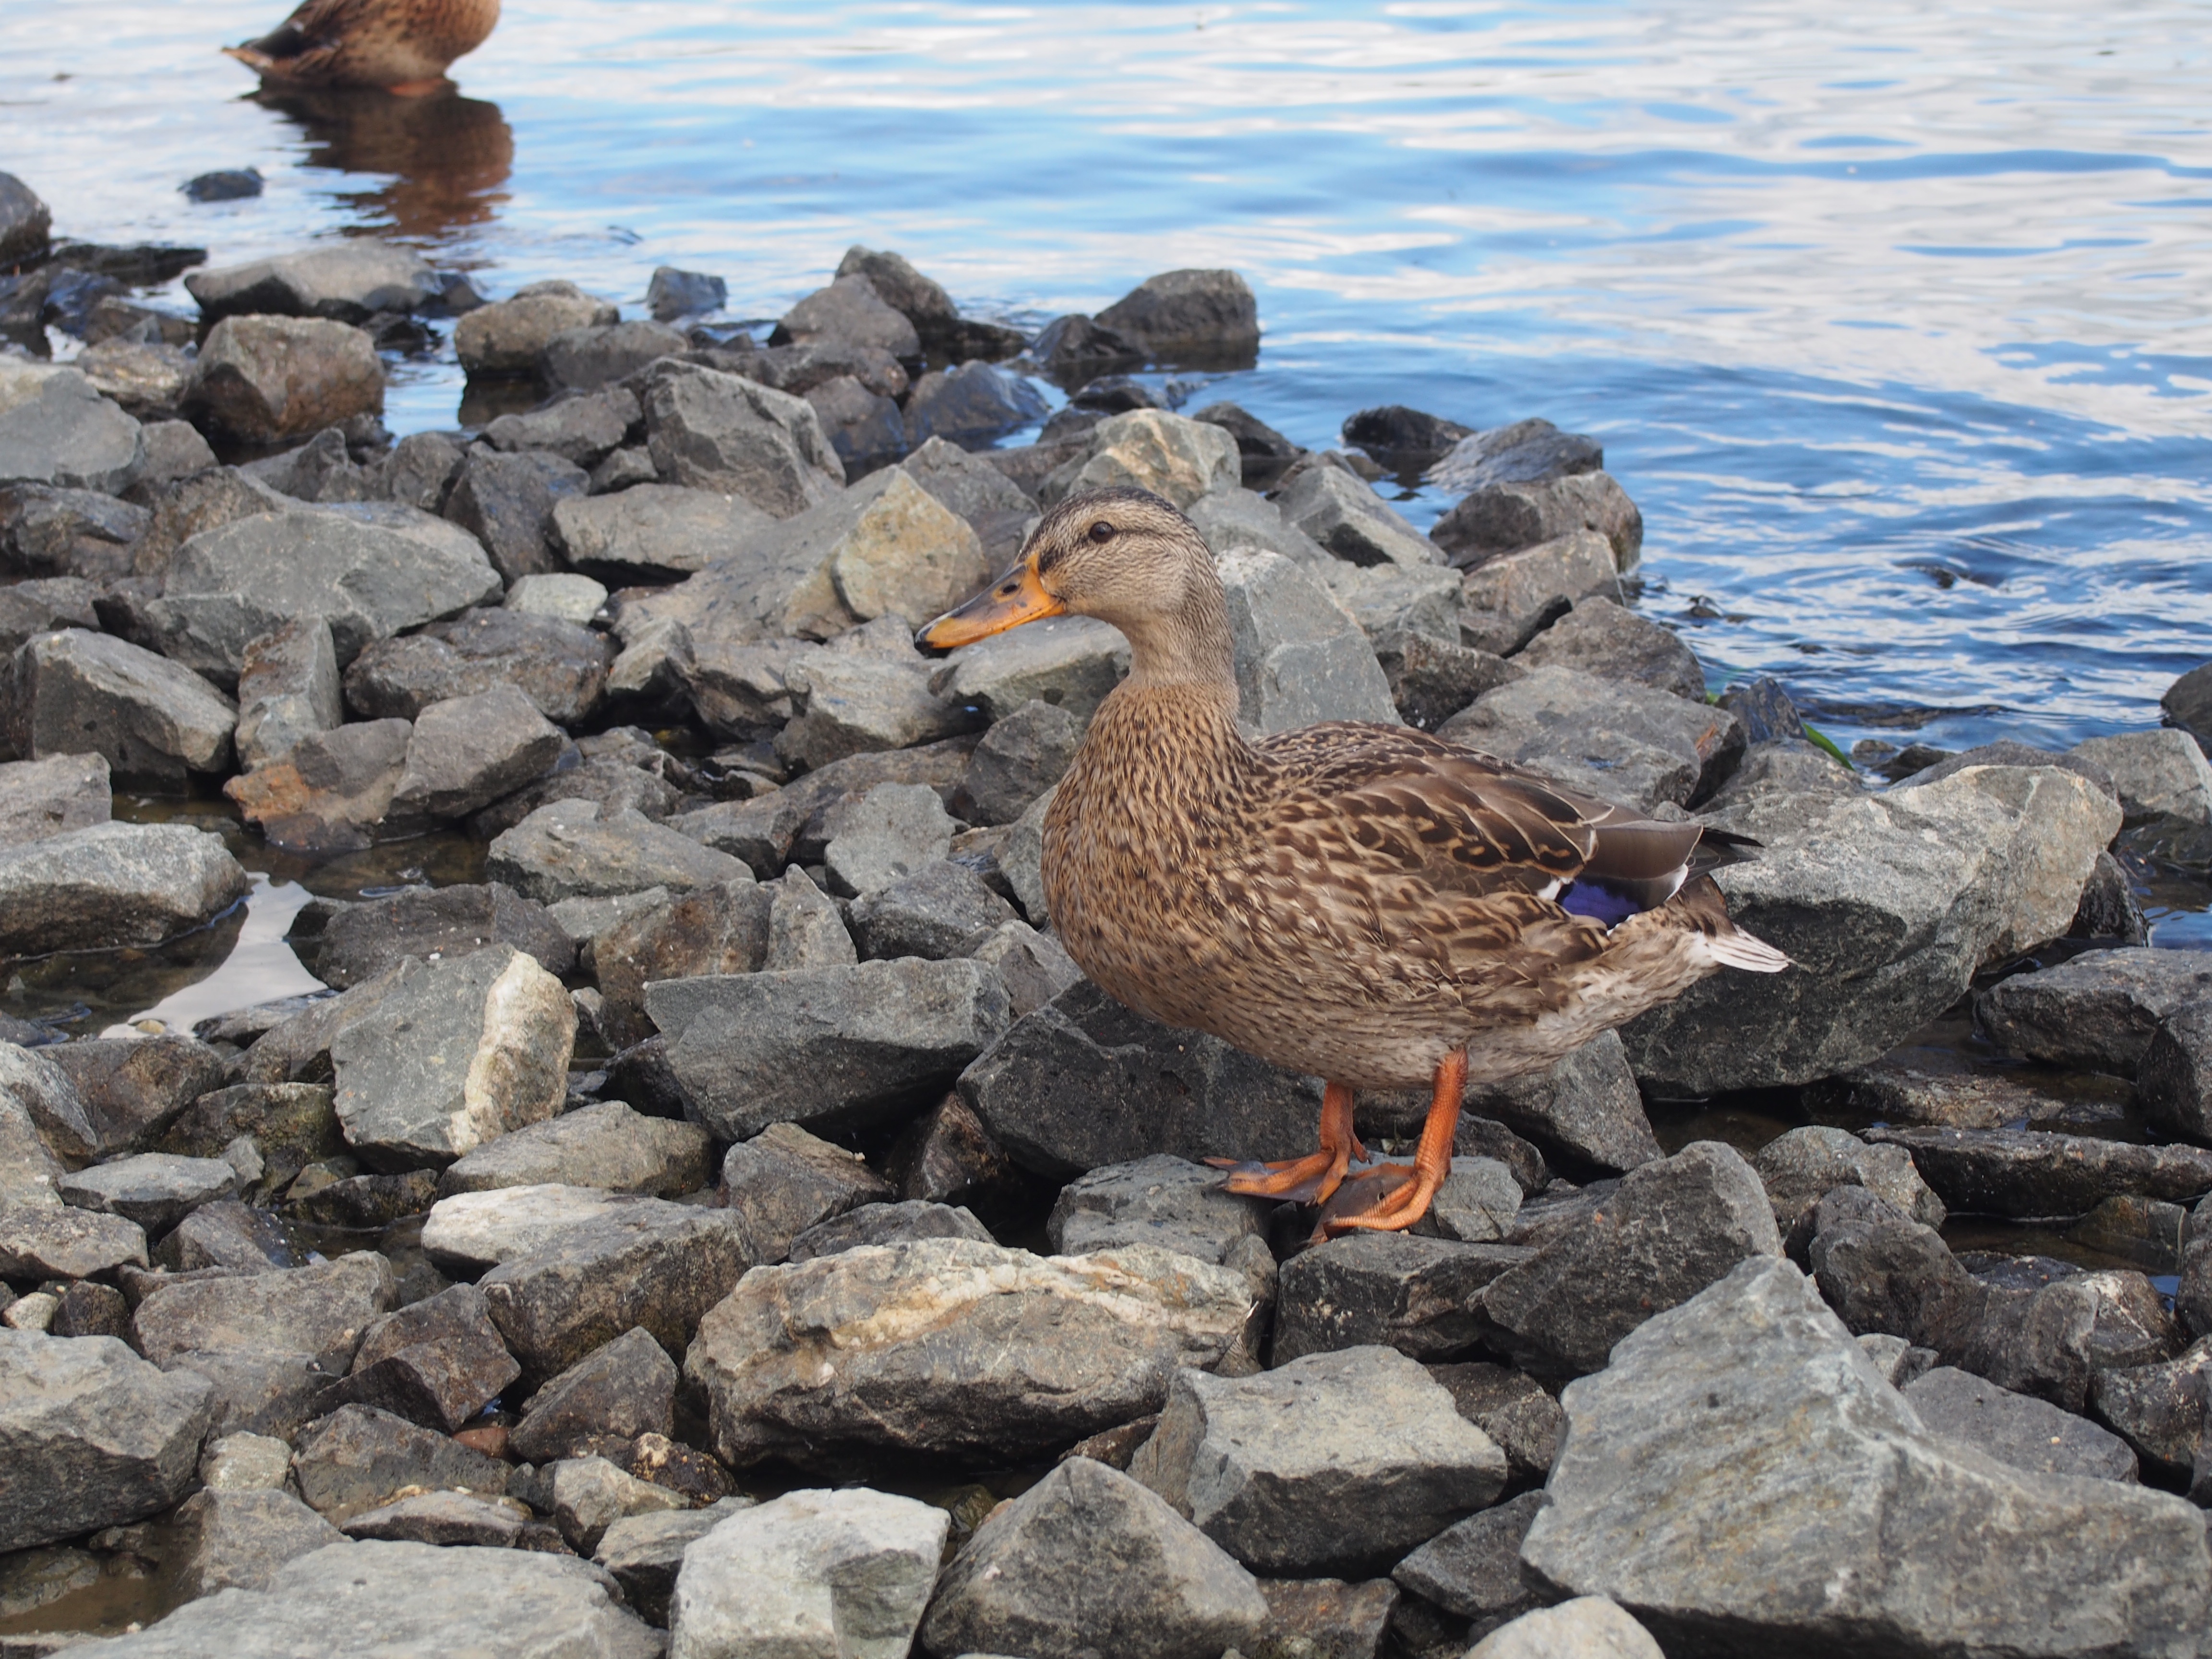
sea, coast, water, rock, bird, shore, seabird, wildlife, gull, fauna, stones, duck, water bird, charadriiformes